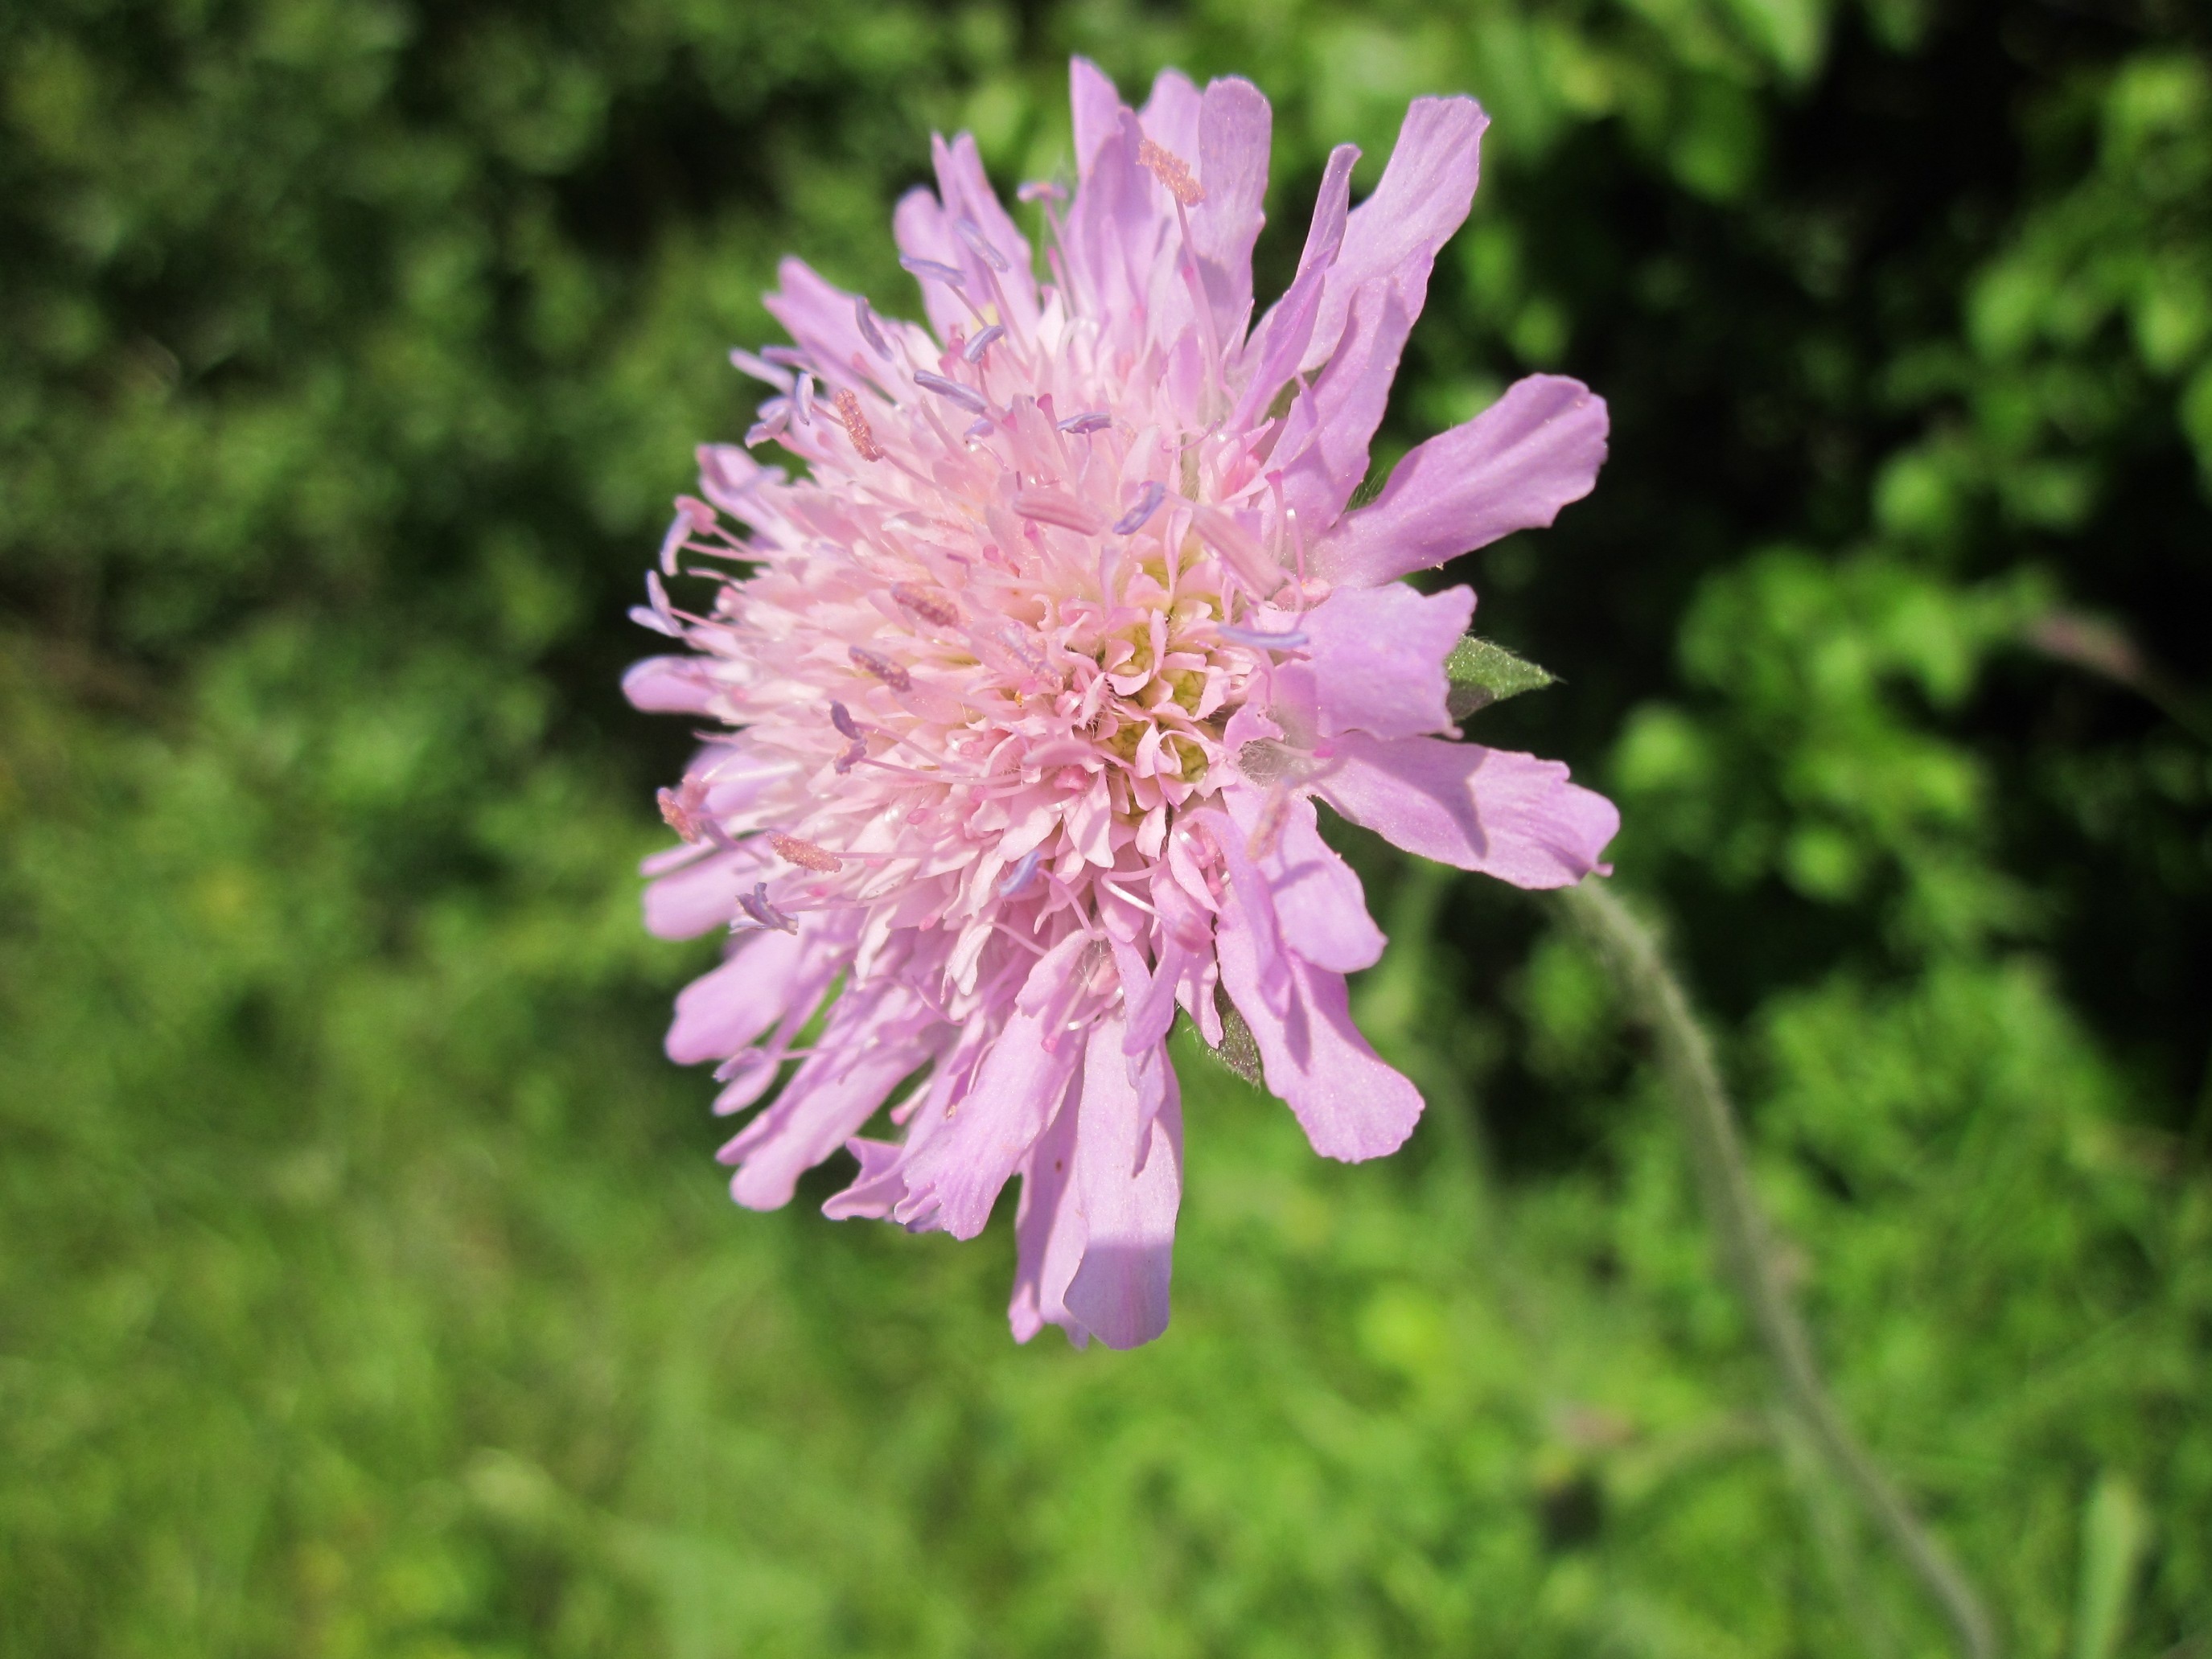
nature, blossom, plant, meadow, flower, petal, herb, produce, macro, botany, flora, wildflower, species, macro photography, inflorescence, flowering plant, daisy family, scabiosa columbaria, land plant